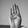
ASL letter: B